PGM-19 Jupiter

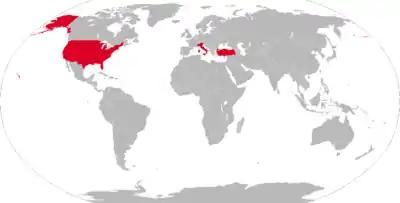
Map with former PGM-19 operators in red

The Juno II was a four-stage rocket derived from the Jupiter IRBM. It was used for 10 satellite launches, six of which failed. It launched Pioneer 3 (a partial success), Pioneer 4, Explorer 7, Explorer 8, and Explorer 11.